Adolf Eichmann

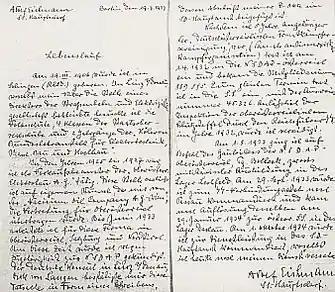
Adolf Eichmann's "Lebenslauf" (résumé) attached to his application for promotion from SS-"Hauptscharführer" to SS-"Untersturmführer" in 1937

On the advice of family friend and local SS leader Ernst Kaltenbrunner, Eichmann joined the Austrian branch of the Nazi Party on 1 April 1932, member number 889,895. His membership in the SS was confirmed seven months later (SS member number 45,326). His regiment was "SS-Standarte" 37, responsible for guarding the party headquarters in Linz and protecting party speakers at rallies, which would often become violent. Eichmann pursued party activities in Linz at weekends while continuing in his position at Vacuum Oil in Salzburg.